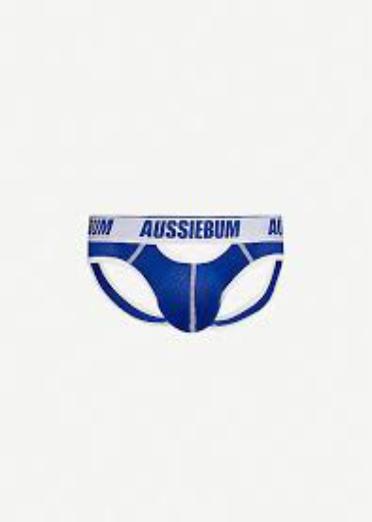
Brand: aussieBum
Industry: Clothes